Cloncurry, Queensland

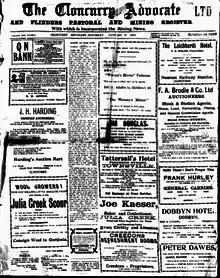
Front page of the Cloncurry Advocate Saturday 17 January 1931

"The Cloncurry Advocate" was a newspaper published in Cloncurry between 1889 and 1953.